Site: brandenburg
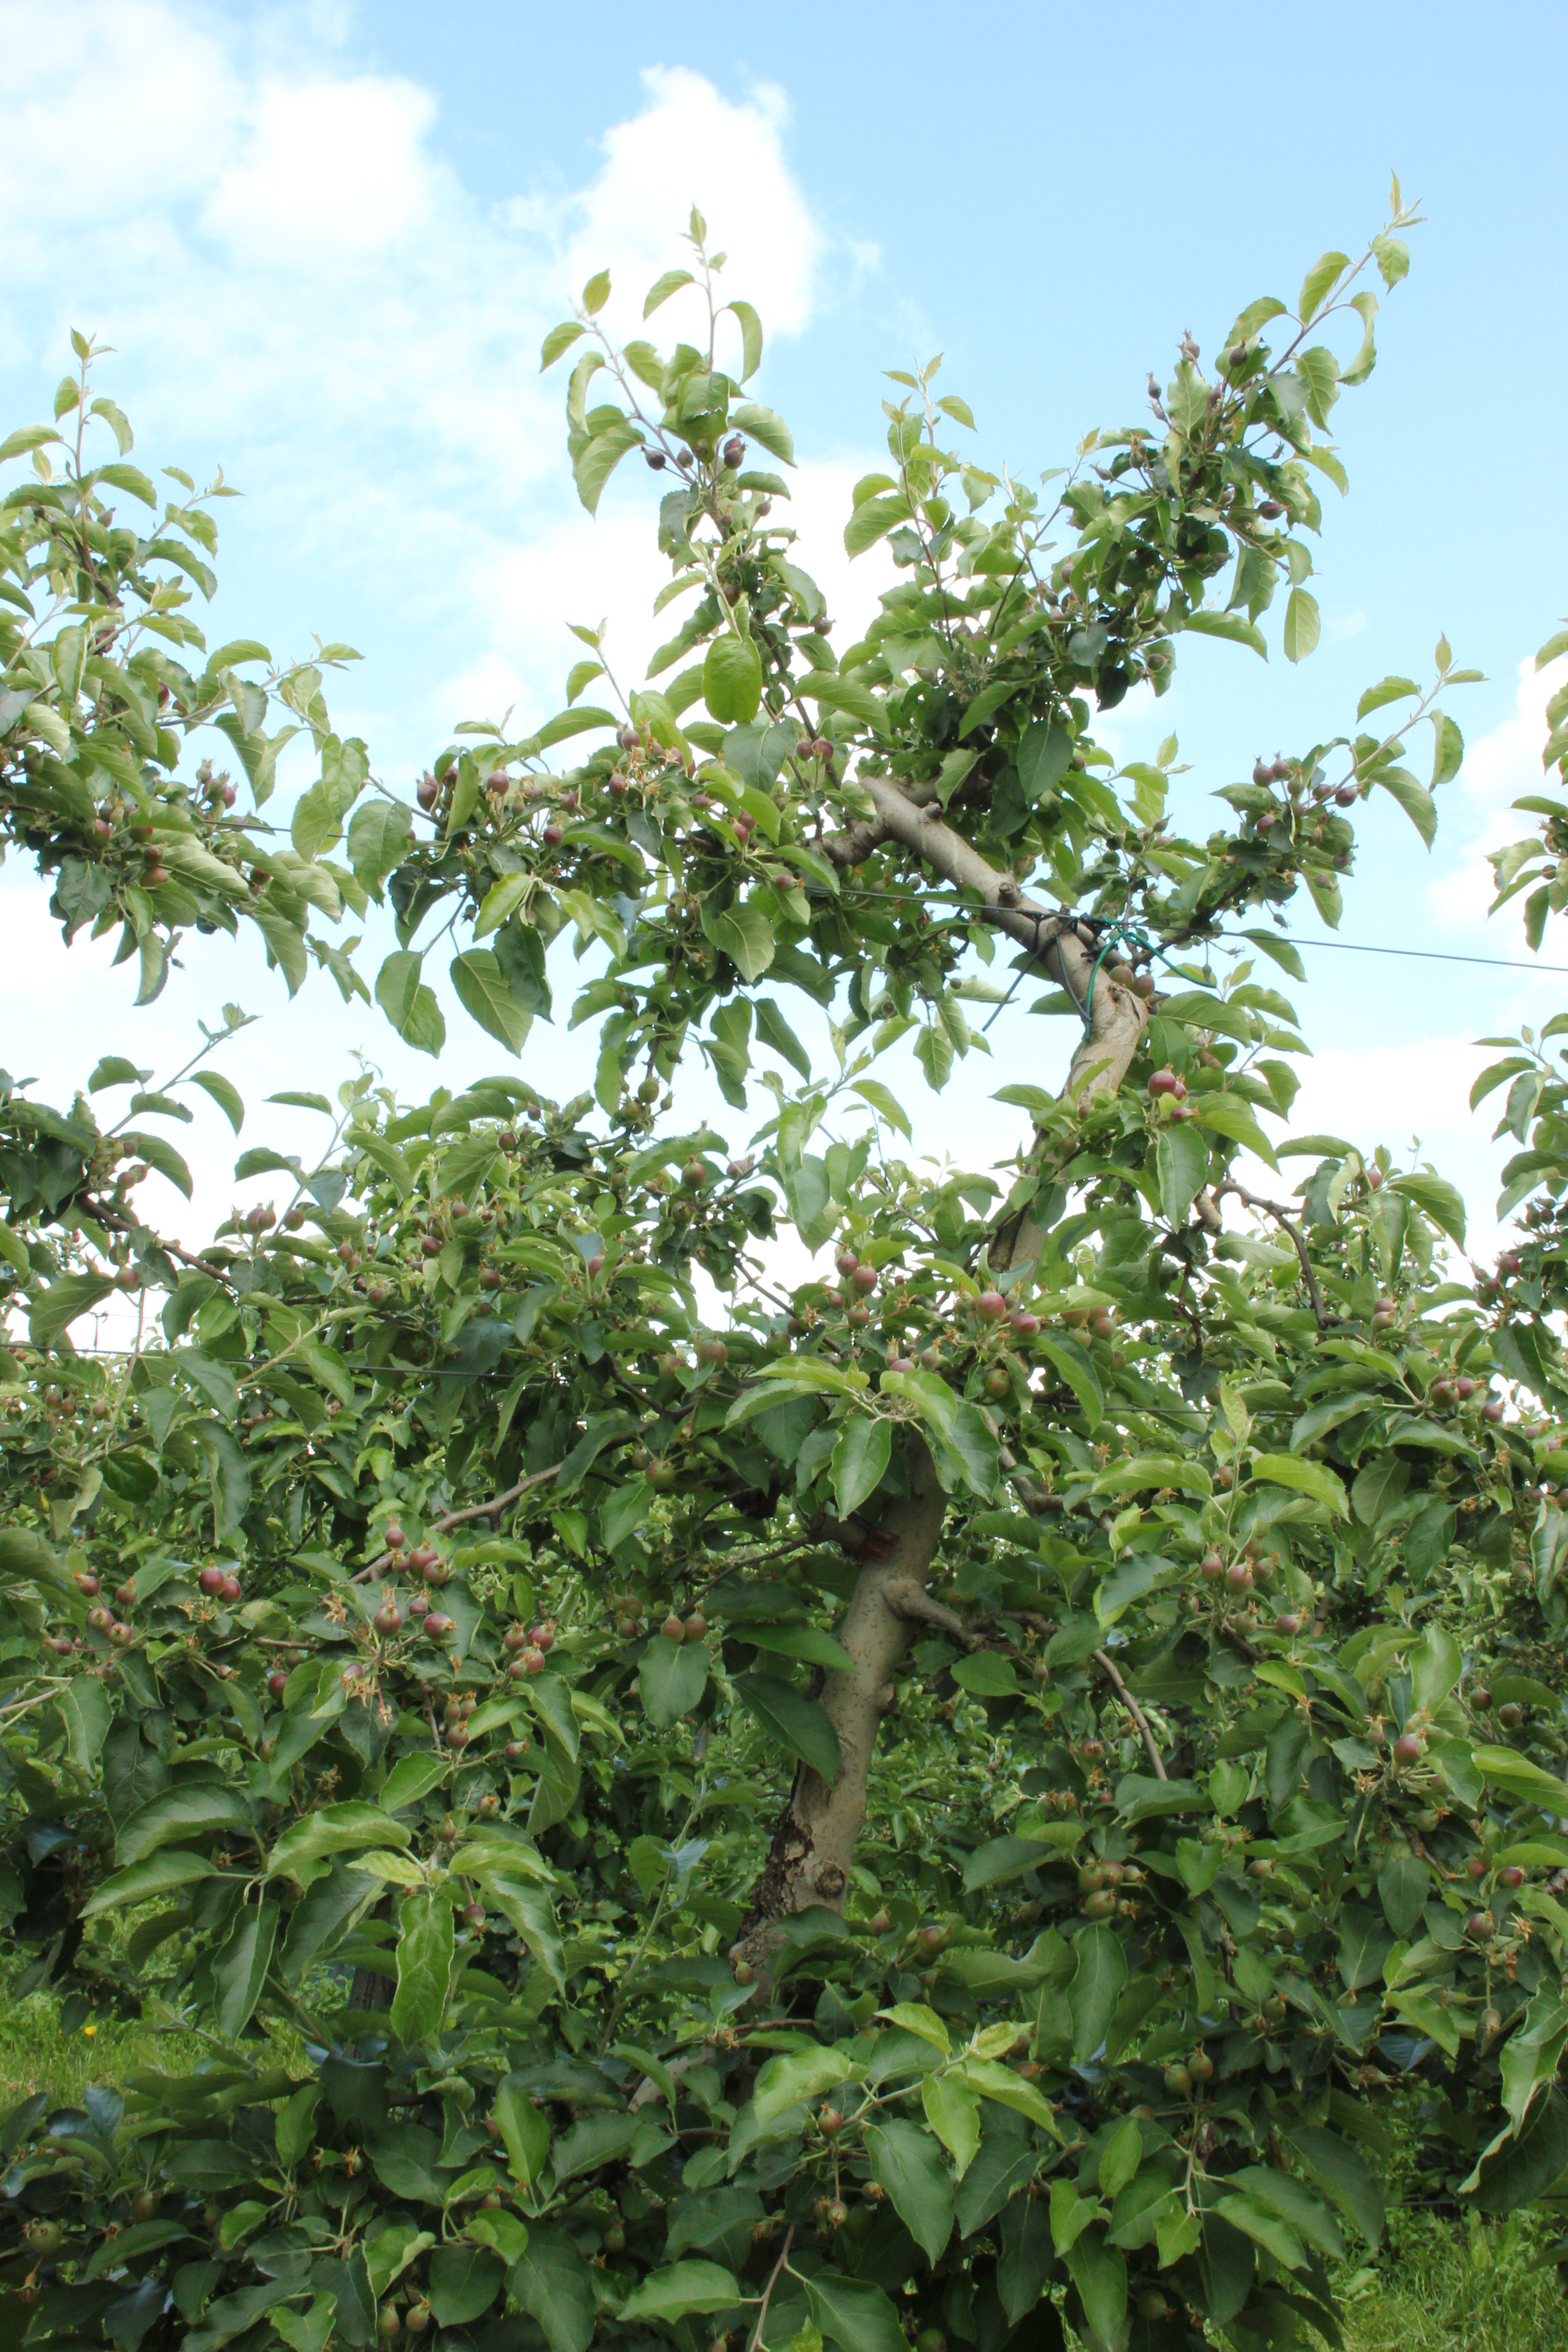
Growth stage (BBCH 72): Development of fruit